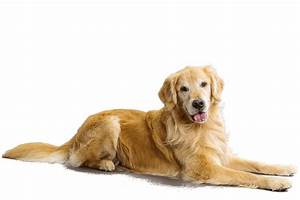
Label: dog